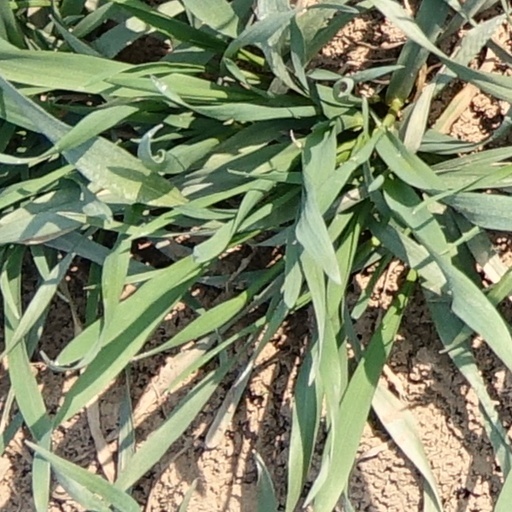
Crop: wheat